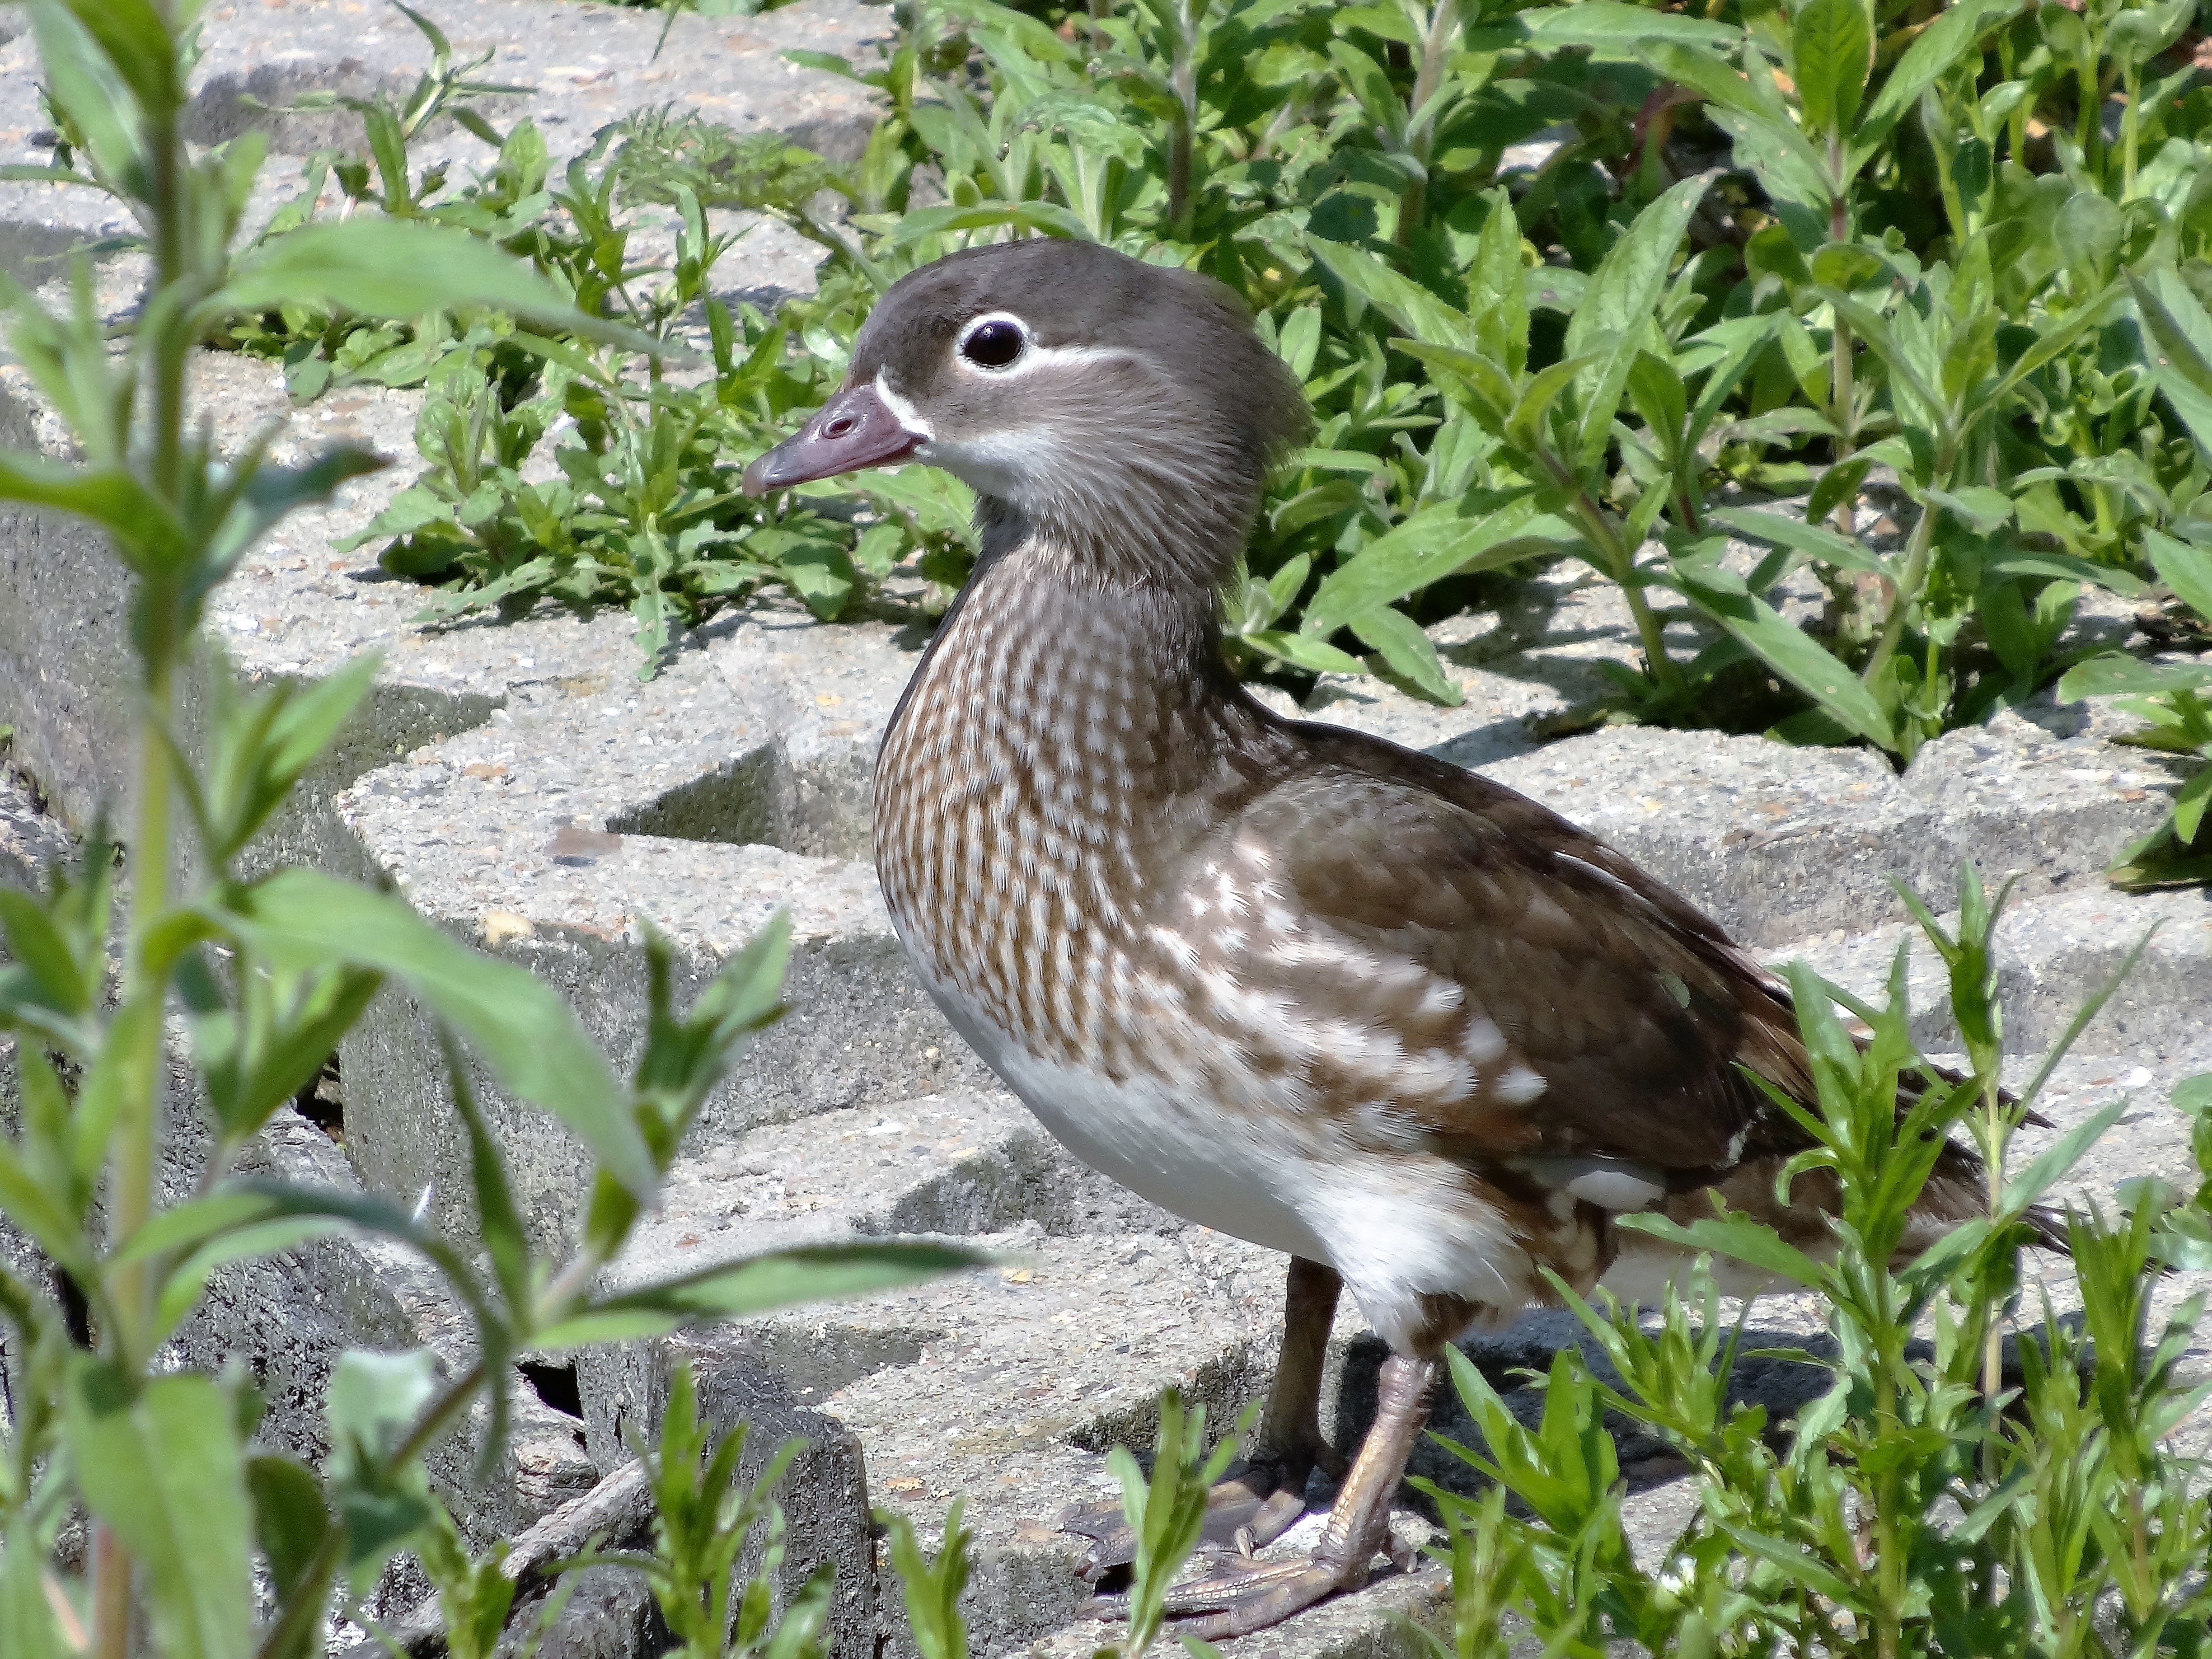
water, nature, bird, animal, female, pond, wildlife, wild, swim, europe, beak, natural, park, brown, feather, fowl, fauna, swimming, life, netherlands, duck, wings, goose, mandarin, vertebrate, feathered, waterfowl, water bird, mandarin duck, ducks geese and swans